The Black Torment

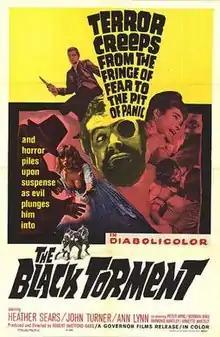
British original poster

The Black Torment (a.k.a. Estate of Insanity) is a 1964 British gothic horror film directed by Robert Hartford-Davis and starring John Turner, Heather Sears and Ann Lynn. It was scripted by brothers Donald and Derek Ford.